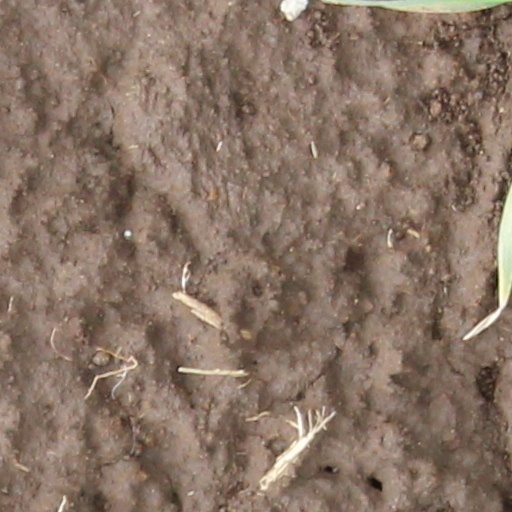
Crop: wheat